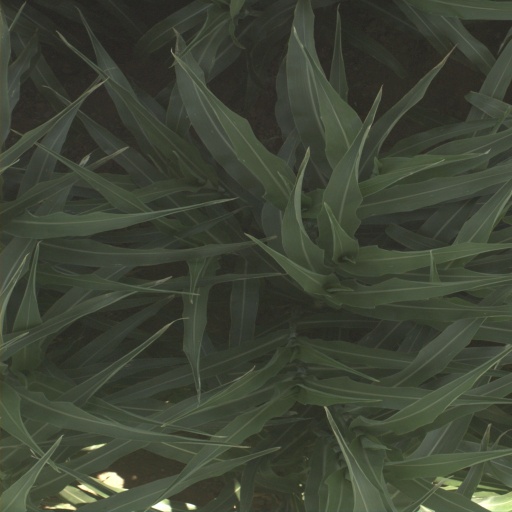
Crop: sorghum